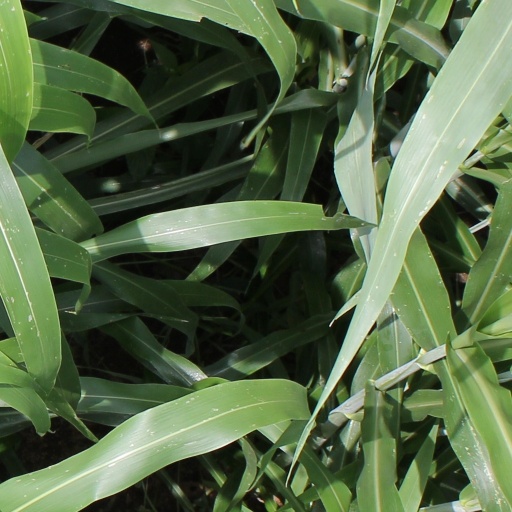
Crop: sorghum